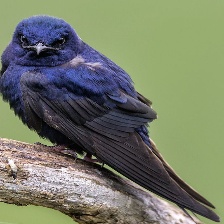
Species: PURPLE MARTIN
Scientific name: PROGNE SUBIS